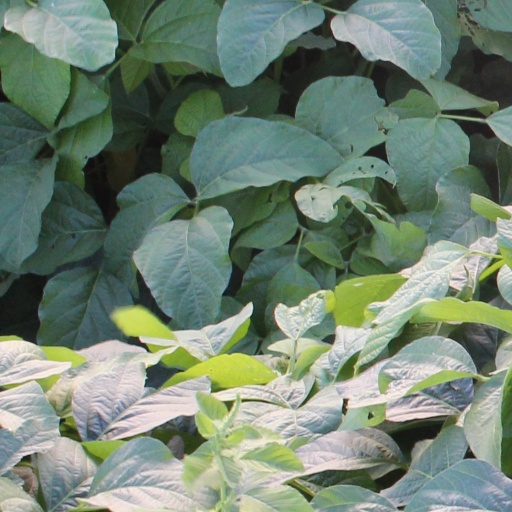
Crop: soybean